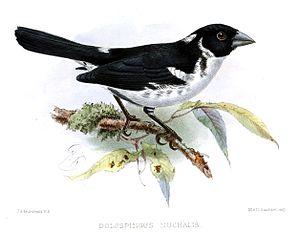
Le Sporophile à nuque blanche est une espèce de passereaux de la famille des Thraupidae. C'est la seule espèce du genre Dolospingus.